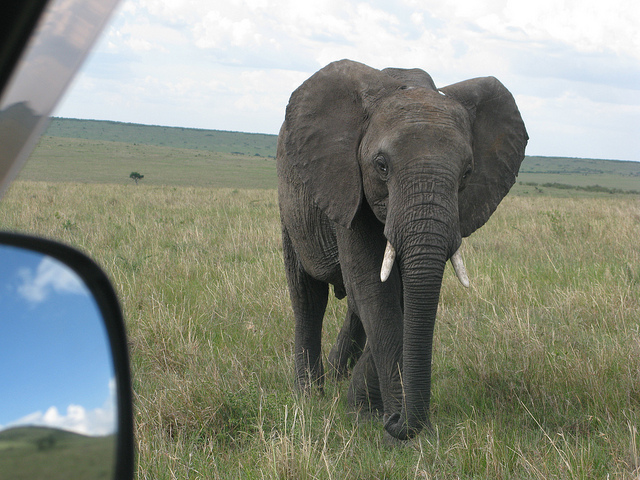
user: Given an image and a question. Answer the question in a short answer. Question: What habitat is this animal most commonly found in? Short Answer:
assistant: savannah